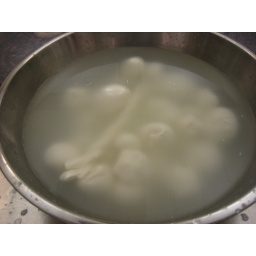
after you make your ball, you put it into a bath of cool water to set. (photo by jen! yay!)